Saint Kitts and Nevis at the 2020 Summer Olympics

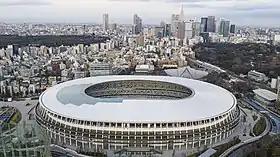
The Japan National Stadium, where the track and field events took place.

Athletes from Saint Kitts and Nevis achieved the entry standards for the games either by their qualifying time or by their world ranking. Up to a maximum of three athletes could compete in each track and field event.